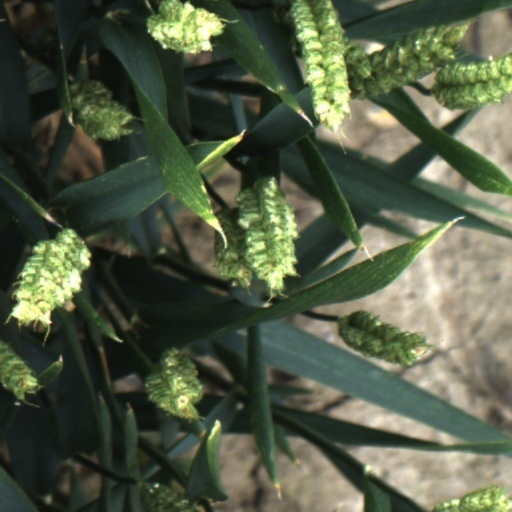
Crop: wheat